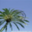
Label: palm_tree